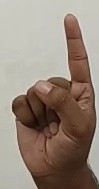
ASL sign: 1